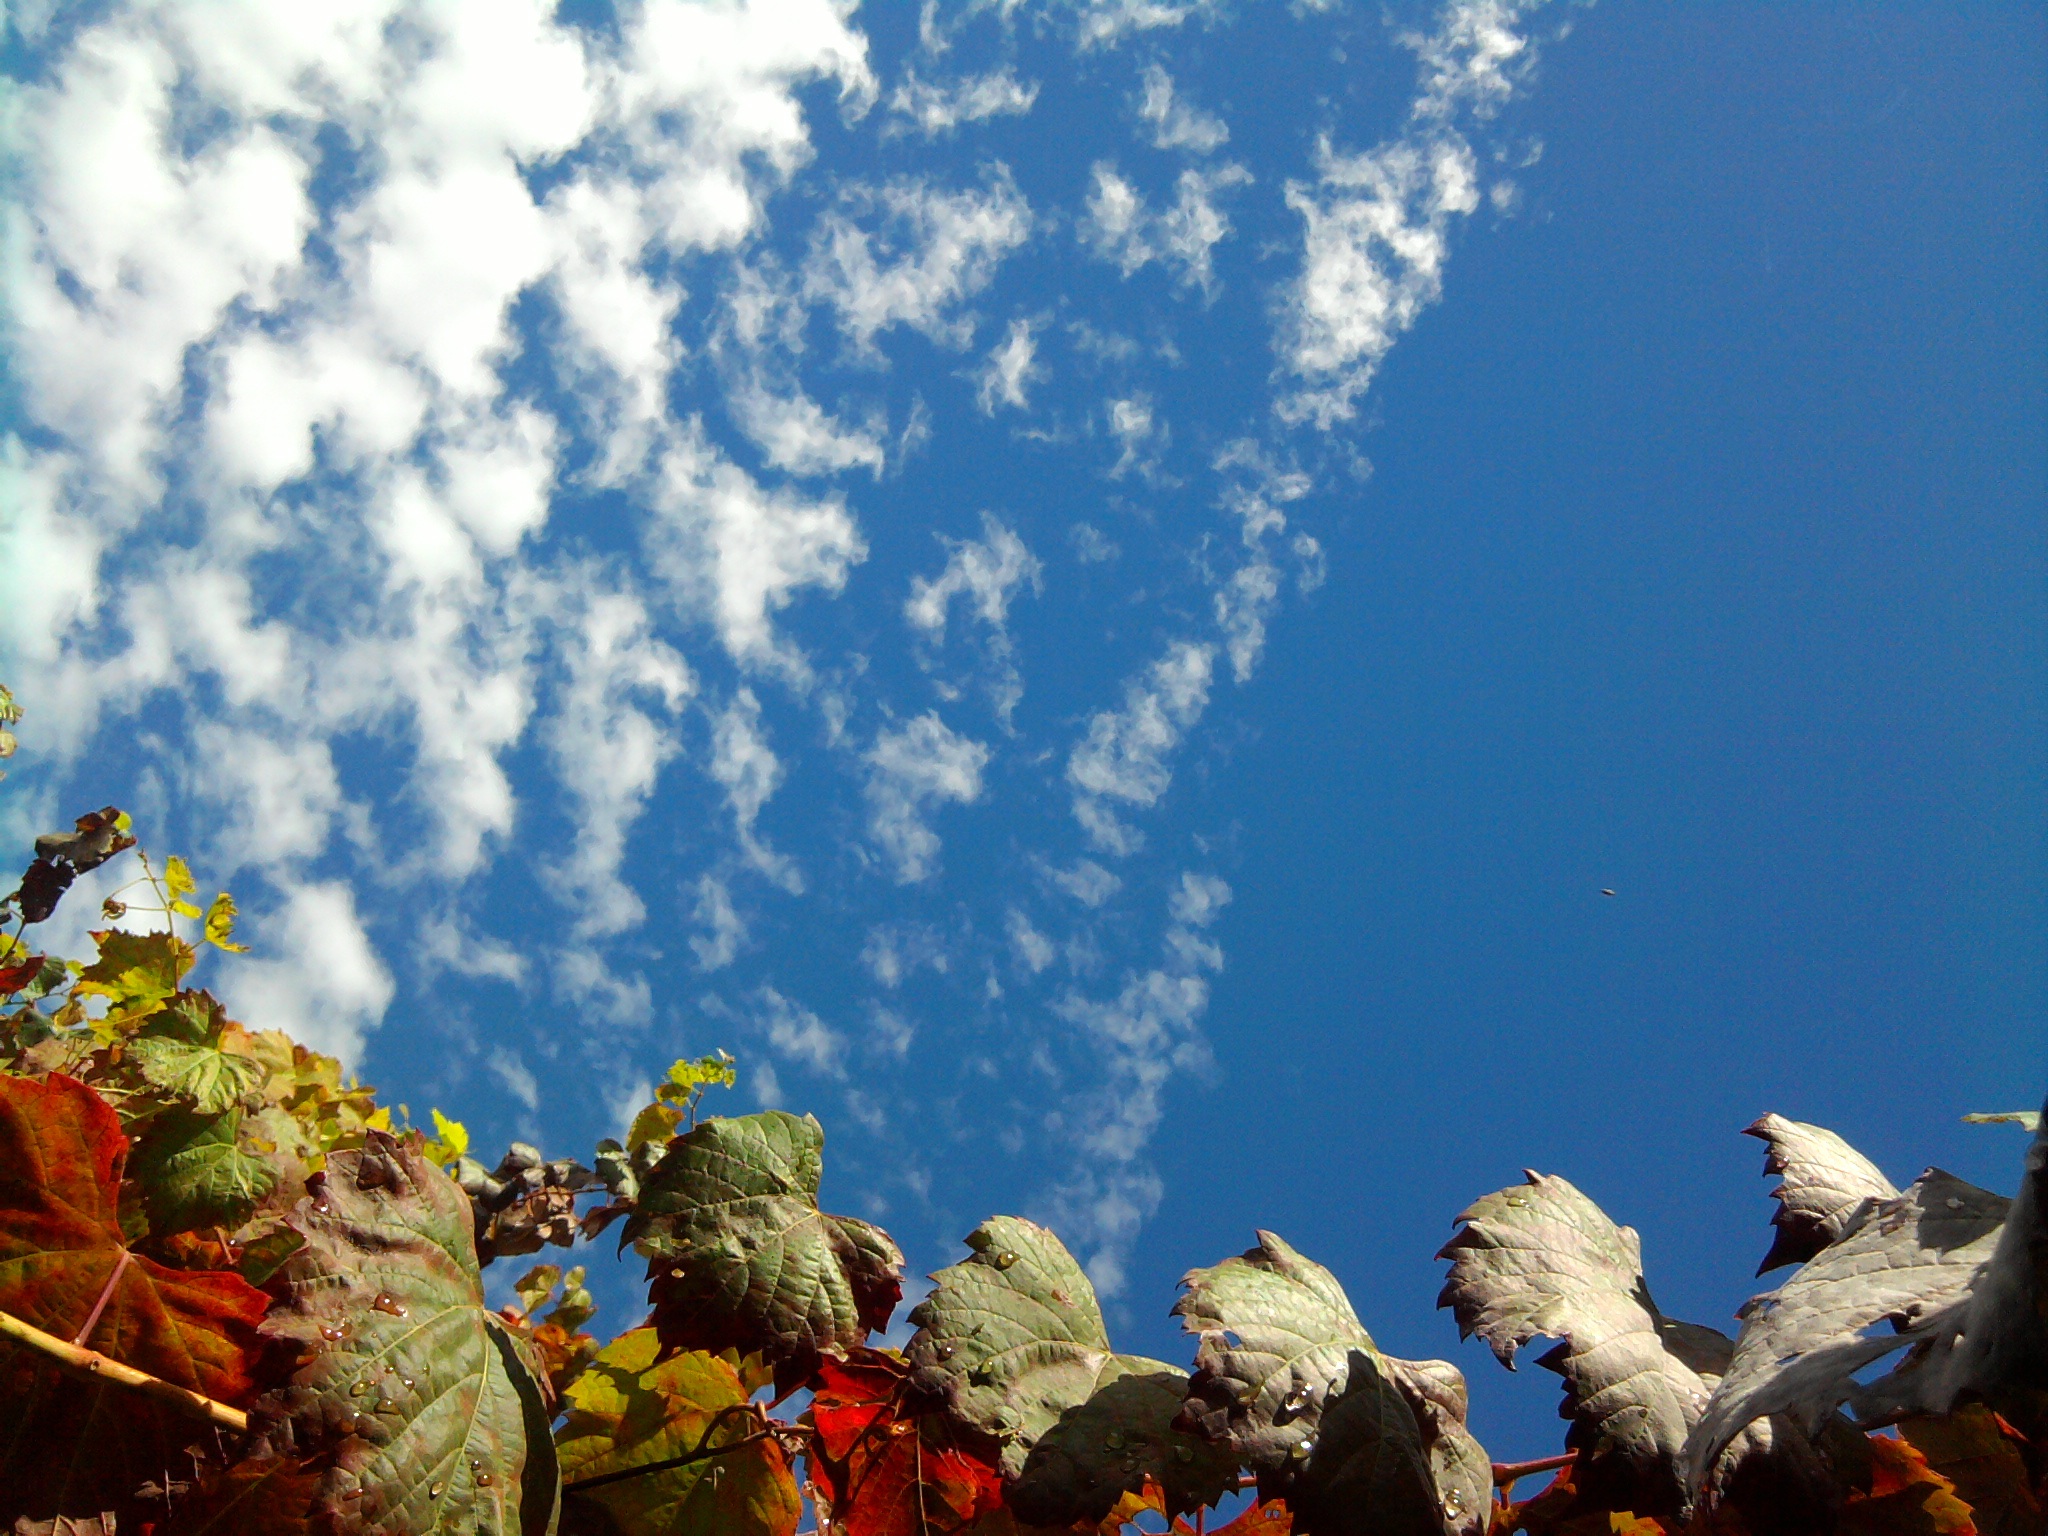
sky, fall, flower, autumn, leaves, clouds, background, screenshot, atmosphere of earth